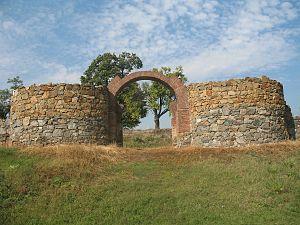
Justinien ou Justinien le Grand, né vers 482 à Tauresium, près de Justiniana Prima en Illyrie, et mort le 15 novembre 565 à Constantinople, est un empereur romain d'Orient ayant régné de 527 jusqu'à sa mort. Il est l'une des principales figures de l'Antiquité tardive. Que ce soit sur le plan du régime législatif, de l'expansion des frontières de l'Empire ou de la politique religieuse, il a laissé une œuvre considérable.